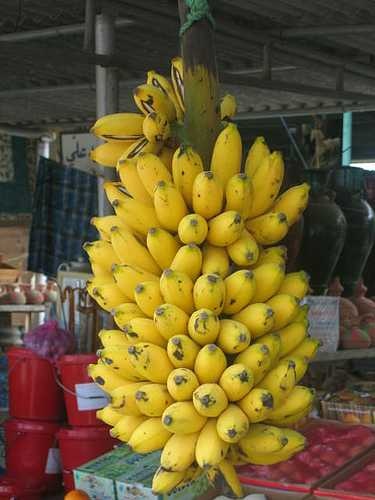
Label: Banana